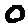
Label: 0